The Red Green Show

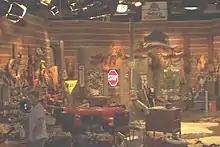
The Red Green set used for filming in 2004.

Red Green (Steve Smith) is a middle-aged, married handyman and president of the "Possum Lodge", a fictional men's club in the small northwestern Ontario town of Possum Lake. Much of the show centres around Red and the other characters attempting to fix various problems in the area or carry out projects, but their plans almost always lead to comically disastrous results thanks to Red's use of poorly thought-out shortcuts.